Oasis

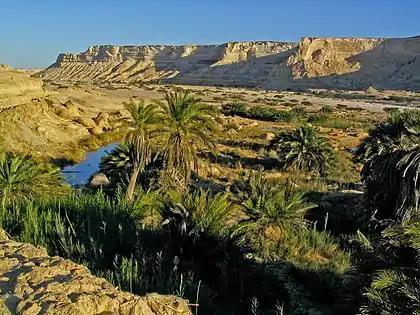
Oasis in Oman

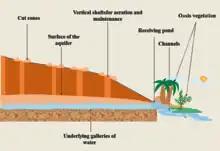
Diagram of khattara system

In the drylands of southwestern North America, there is a habitat form called Palm Oasis (alternately Palm Series or Oasis Scrub Woodland) that has the native California fan palm as the overstory species. These Palm Oases can be found in California, Arizona, Baja California, and Sonora.